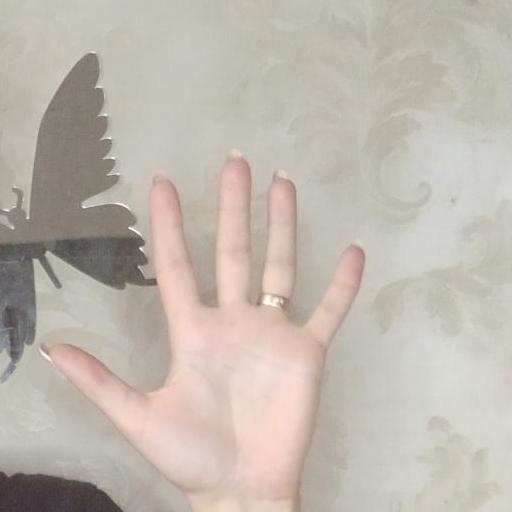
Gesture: palm